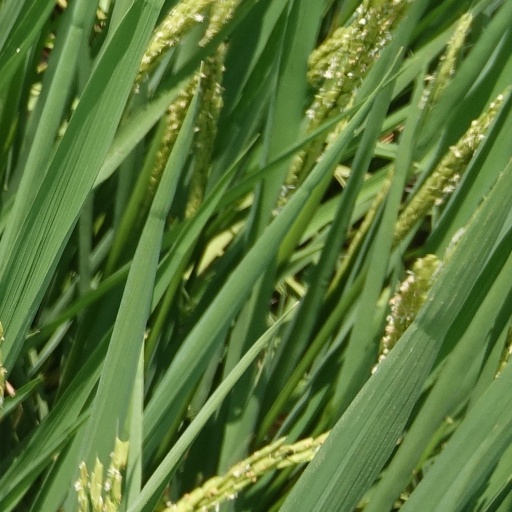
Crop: rice